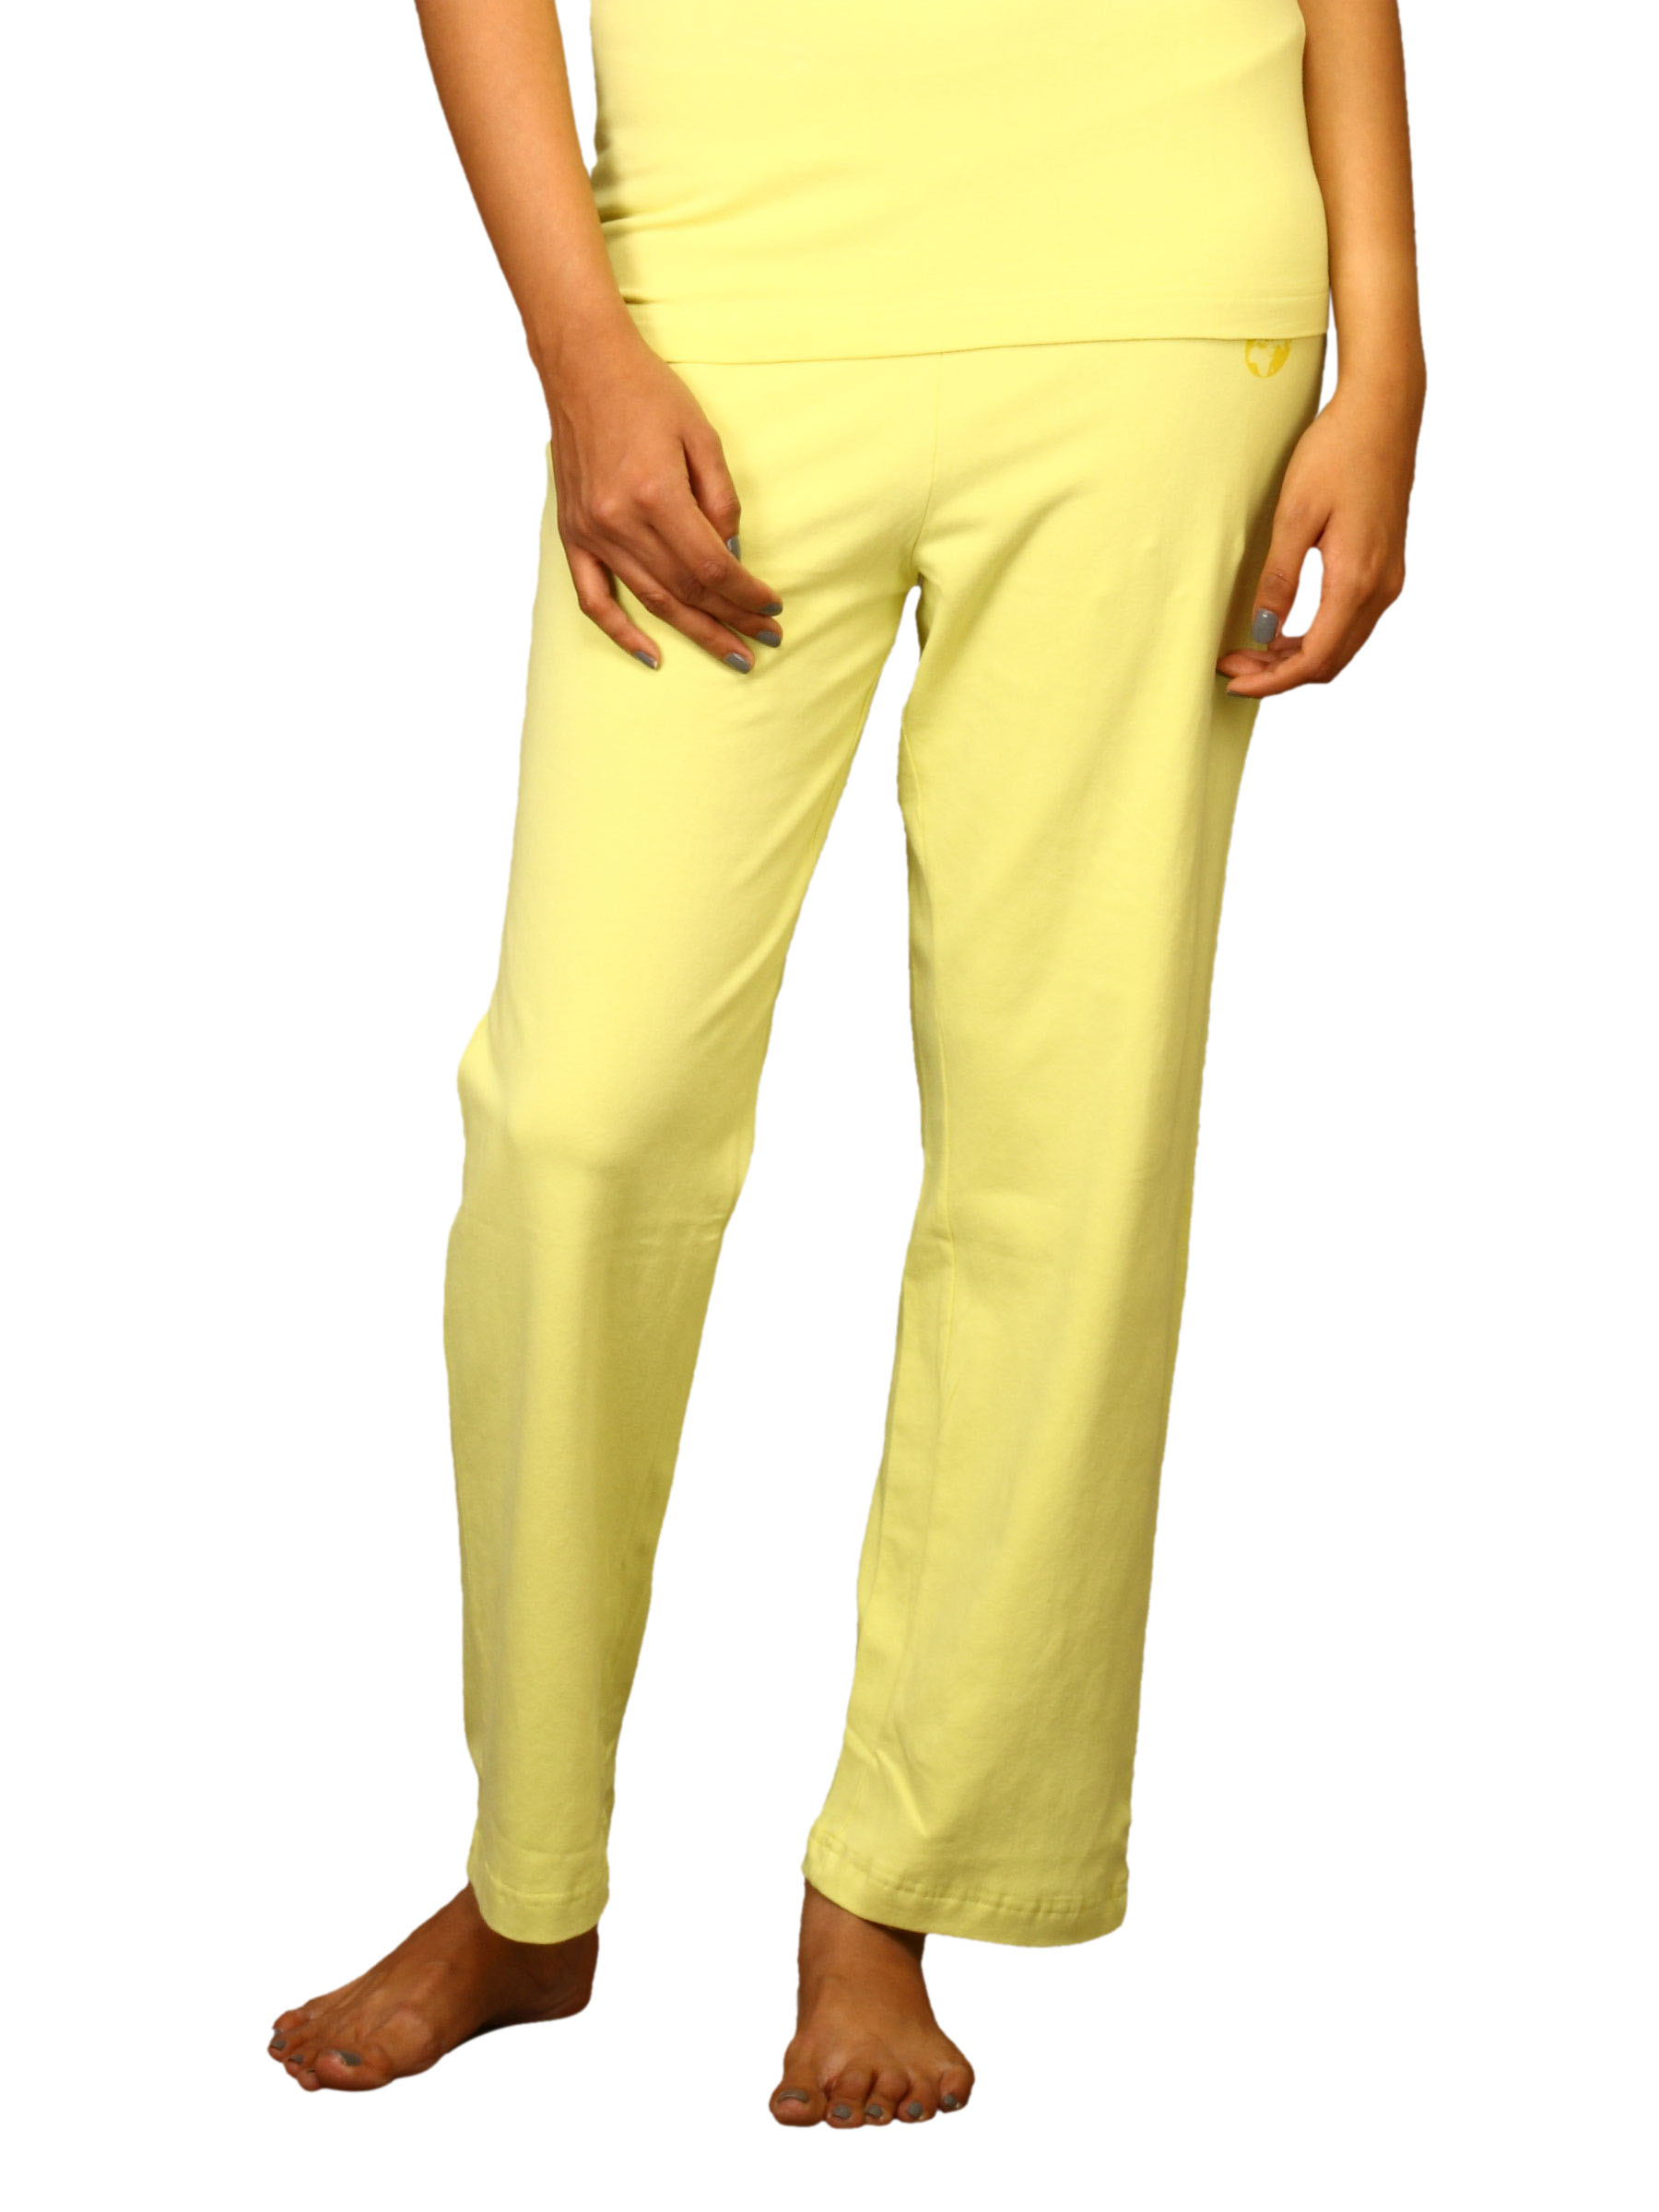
DUSG Women Uttarkashi Organic Endive Capri
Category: Apparel / Bottomwear / Capris
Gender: Women
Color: Yellow
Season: Fall 2010
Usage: Casual